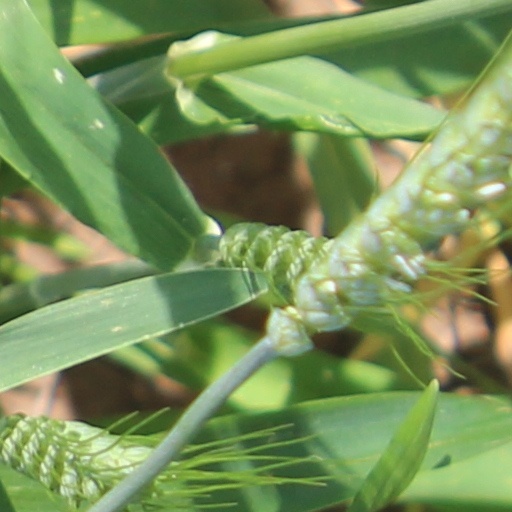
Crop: wheat